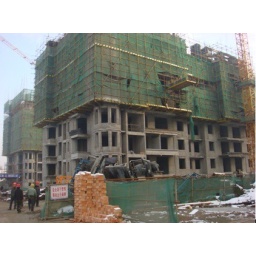
Building #3: Ceiling form work of Unit 1-16 on 8th floor in progress, wall form work of Unit 17-28 on 8th floor in progress, wall form removal work of Unit 29-44 on 7th floor in progress